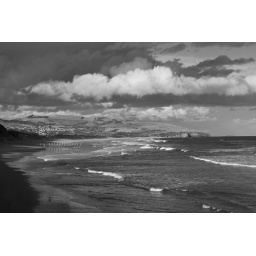
Dundein, New Zealand. For T189 scavenger hunt item #14 A landscape in black and white